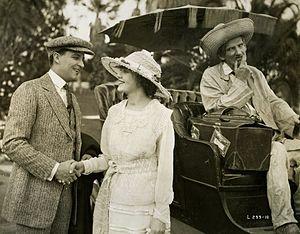
Bryant Washburn est un acteur américain, né Franklin Bryant Washburn III le 28 avril 1889 à Chicago, mort le 30 avril 1963 à Los Angeles — Quartier d'Hollywood.